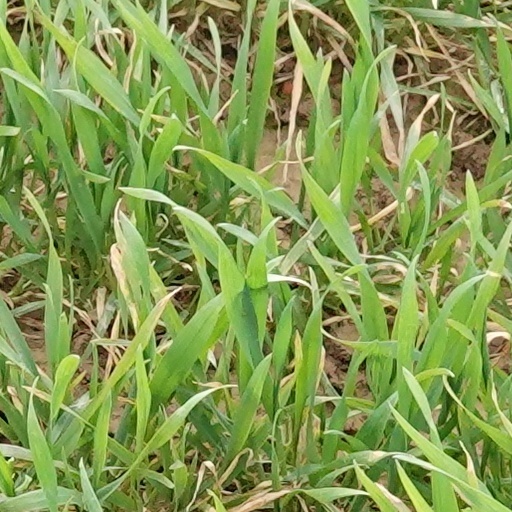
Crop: wheat